Basque center

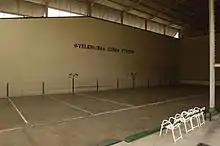

Basque centers ( or "eusko etxeak") are associative organizations that emerged at the end of the 19th century in cities with a significant Basque diaspora, with the purpose of helping each other and maintaining links with the Basque Country and Basque culture. They are also meeting points for Basques who live across the world.